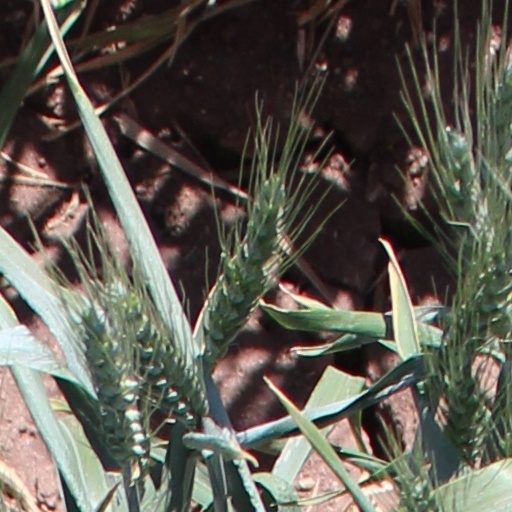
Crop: wheat